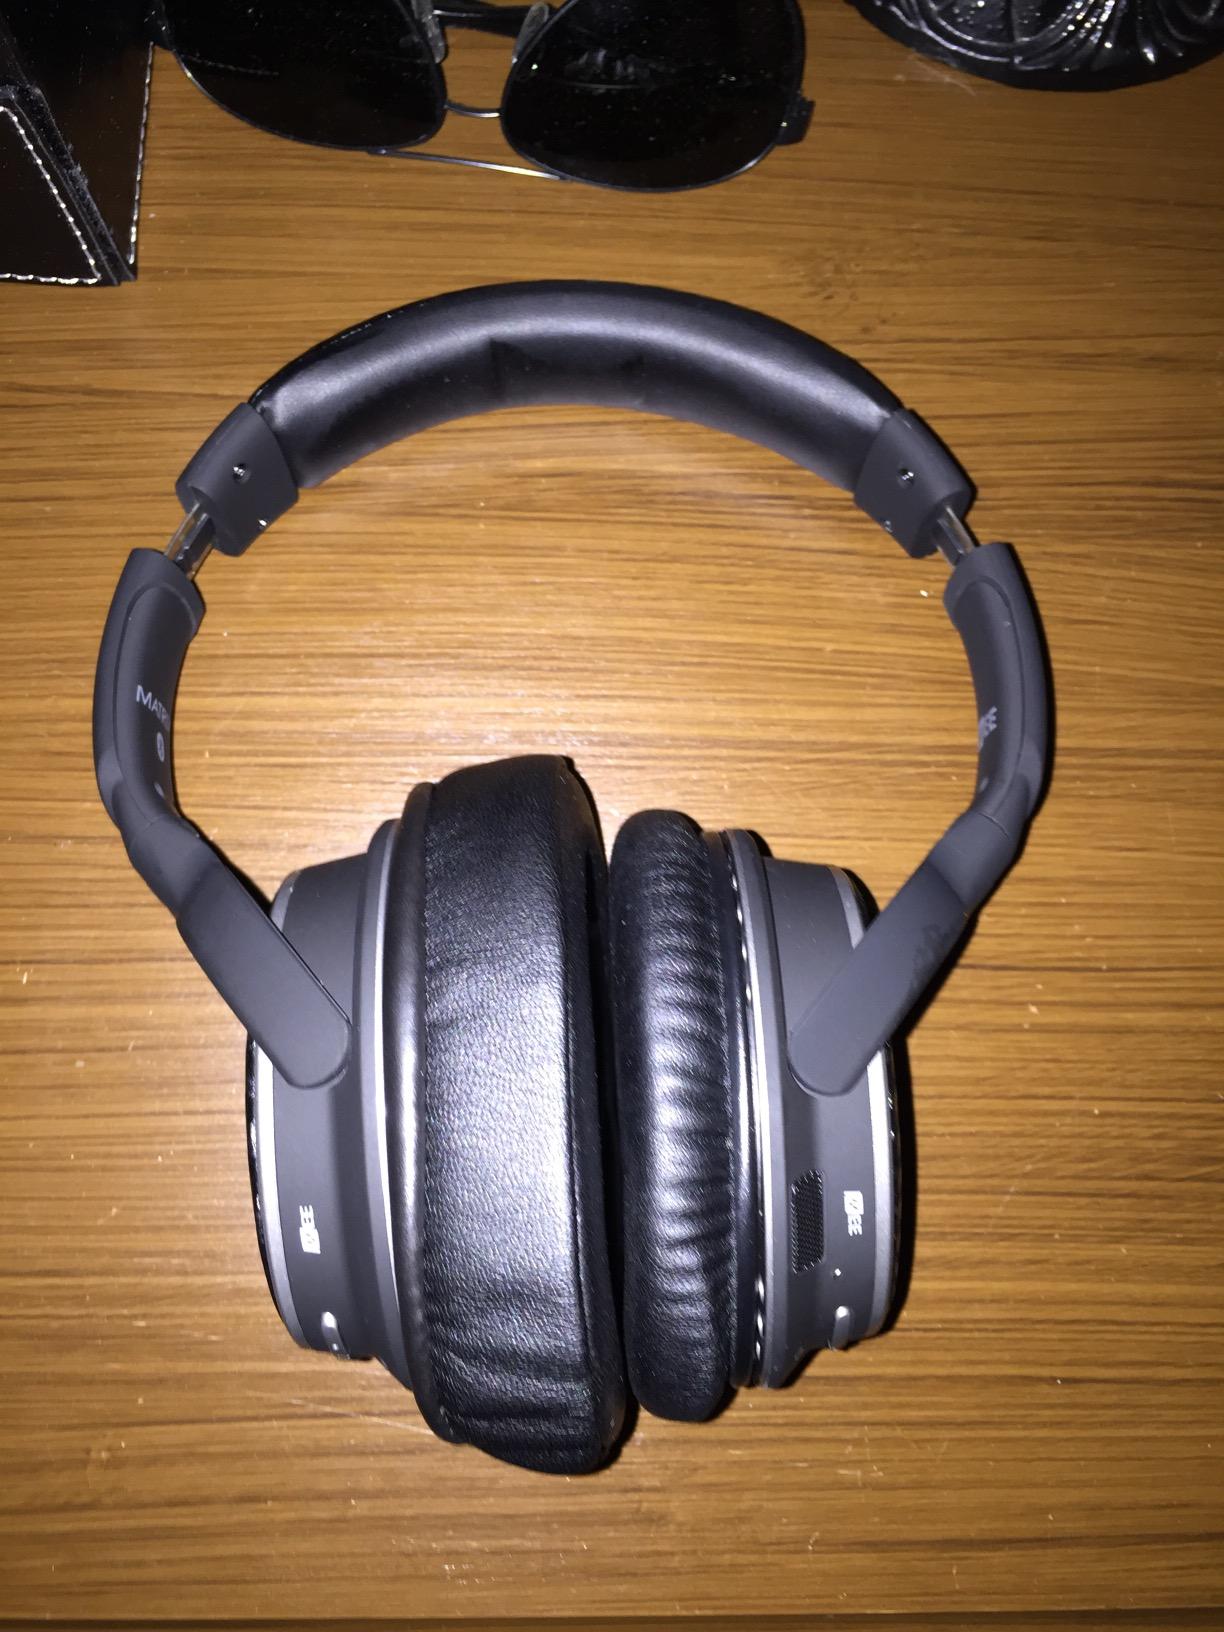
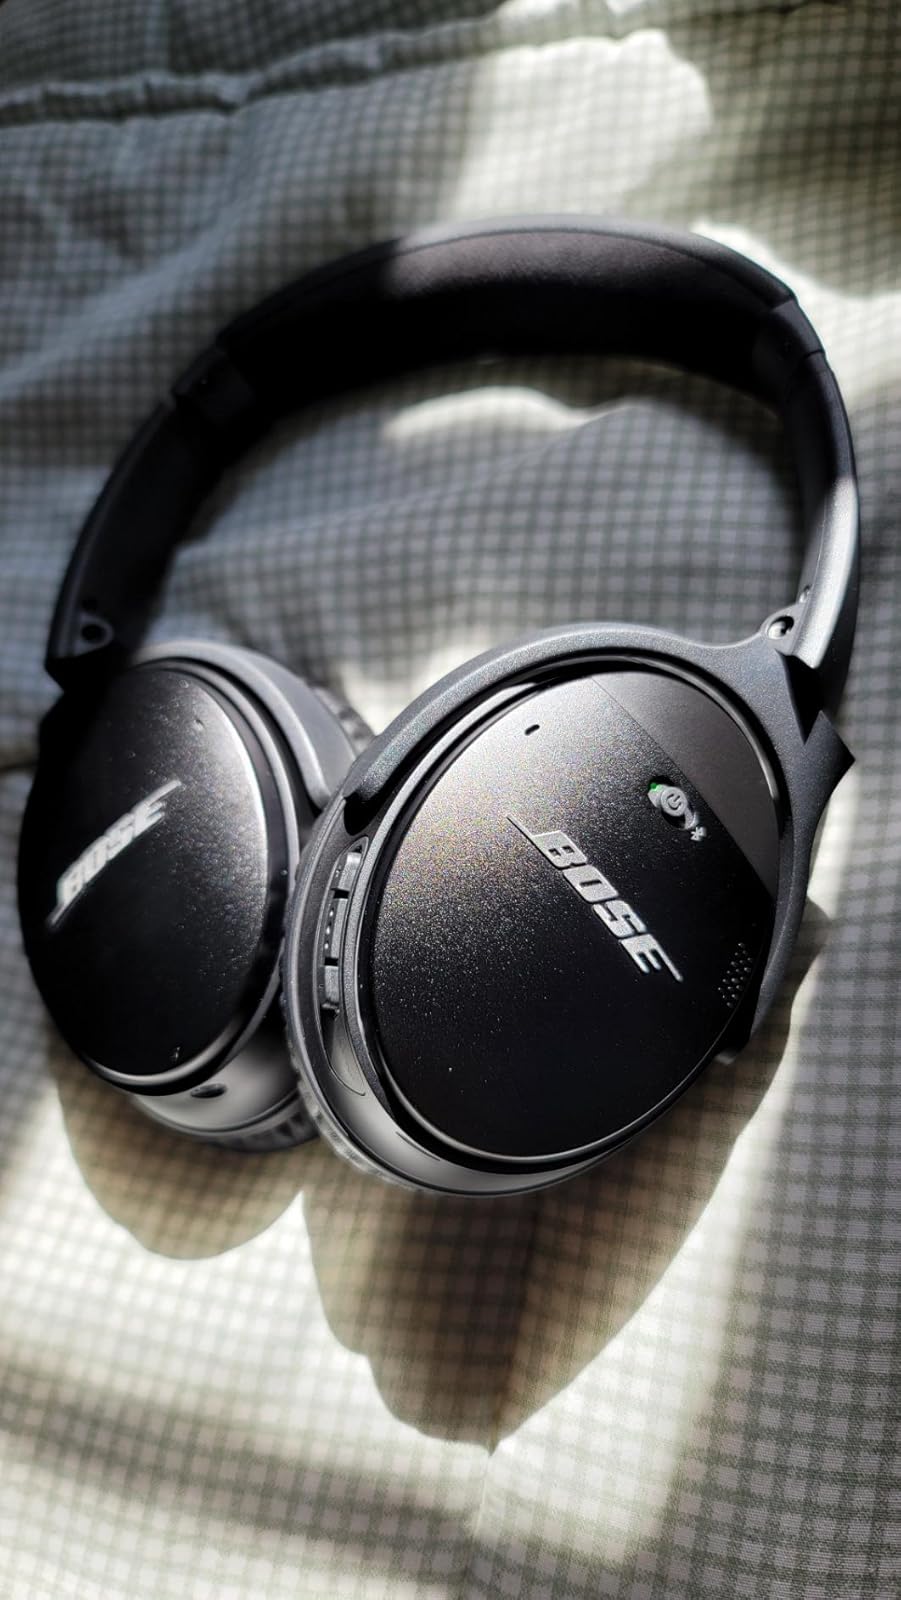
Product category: headphones
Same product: no